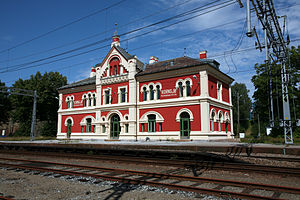
Kornsjø Station
Kornsjø Station
Kornsjø Station er en tidligere jernbanestation i Kornsjø i Halden kommune det østlige Norge, på grænsen til Sverige. Stationen ligger som den sydlige endestation for Østfoldbanen fra Oslo S, 169,1 km væk. Stationsbygningen ligger i Norge, 1,0 km fra grænsen, men stationsområdet strækker sig sikringsmæssigt ind i Sverige med norske signaler på den svenske side.